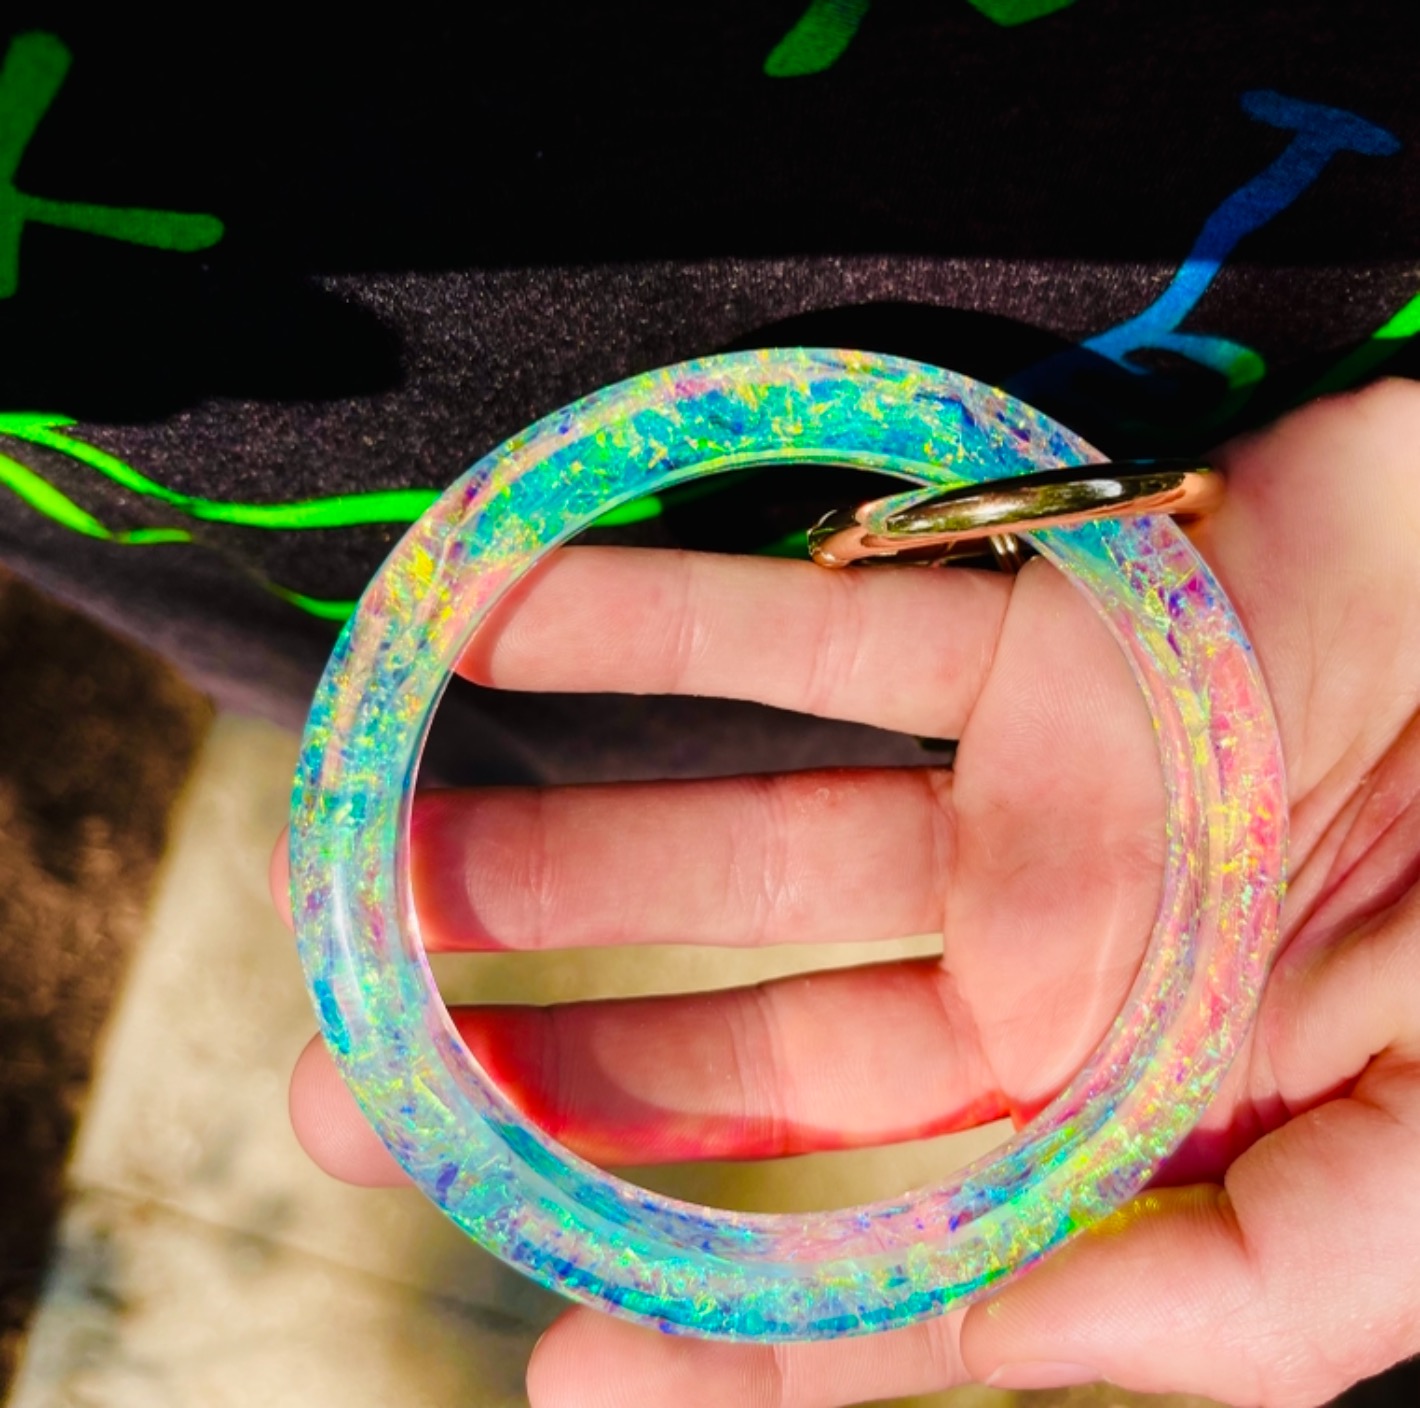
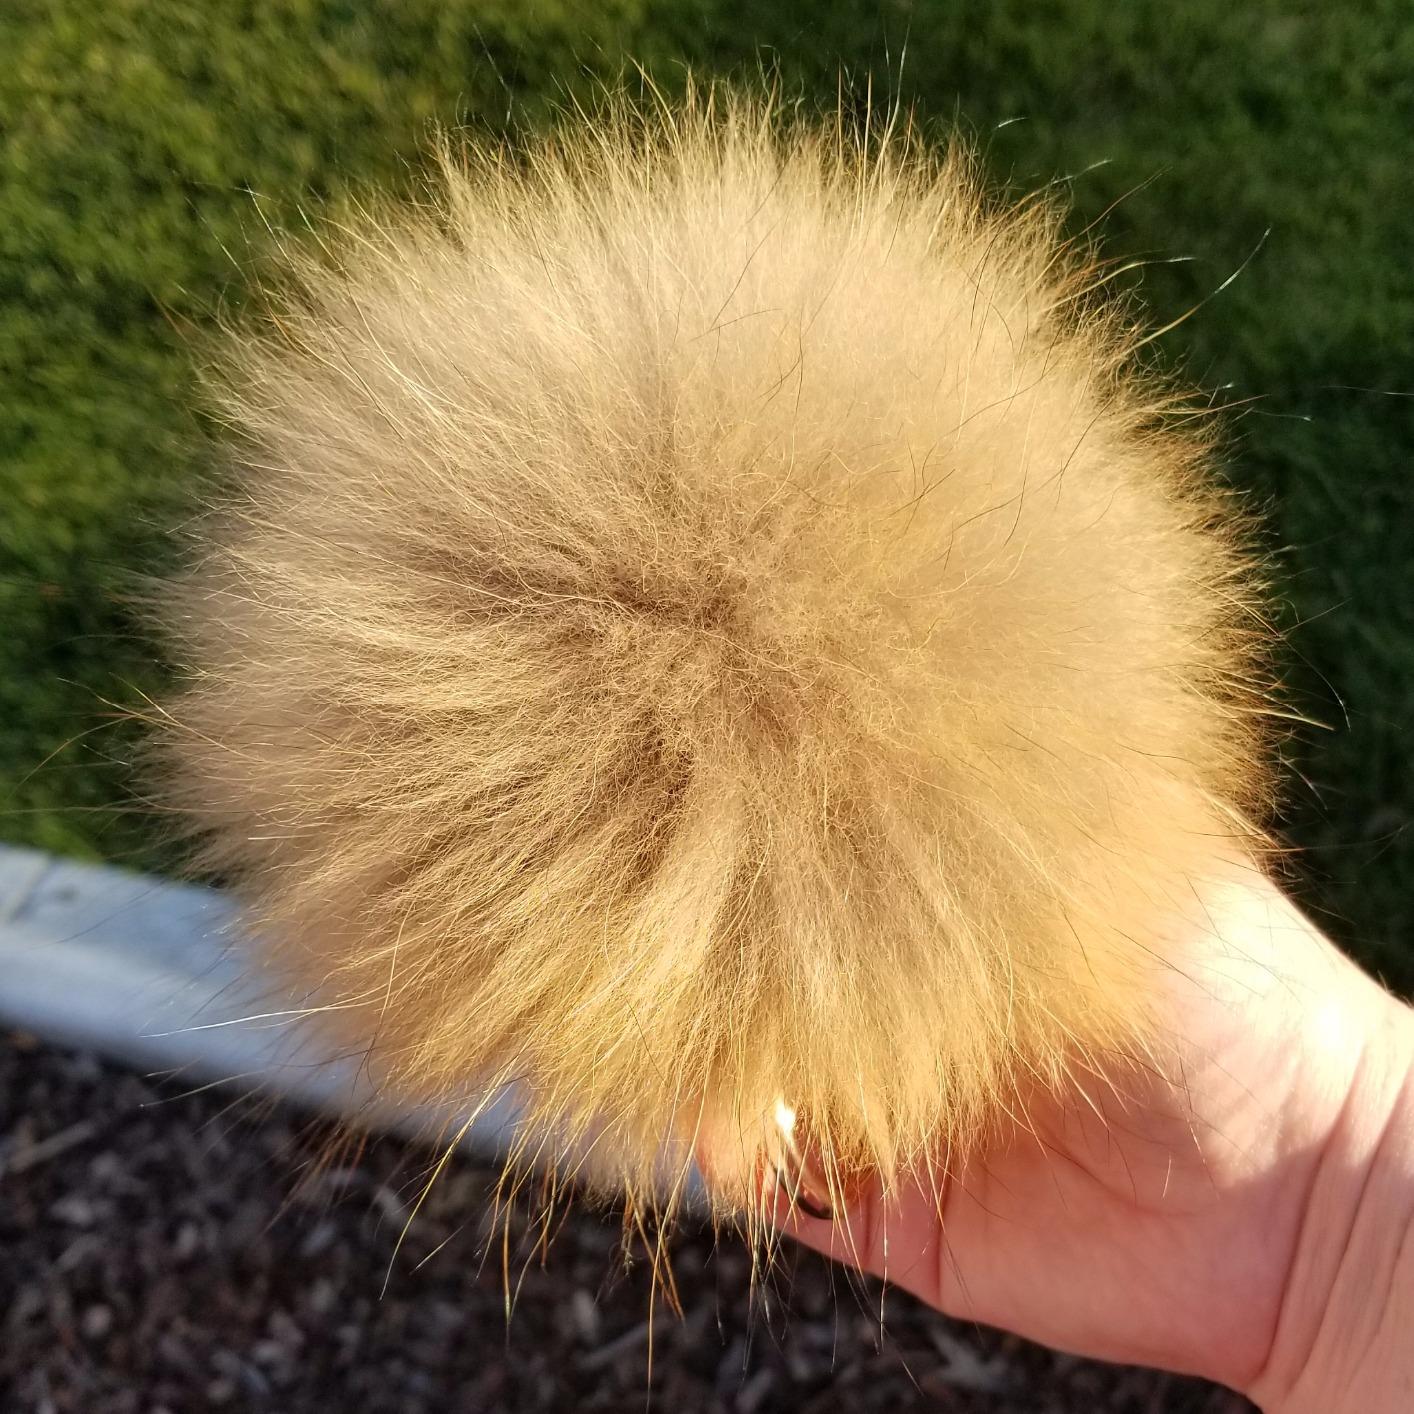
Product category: accessories_keychain
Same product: no